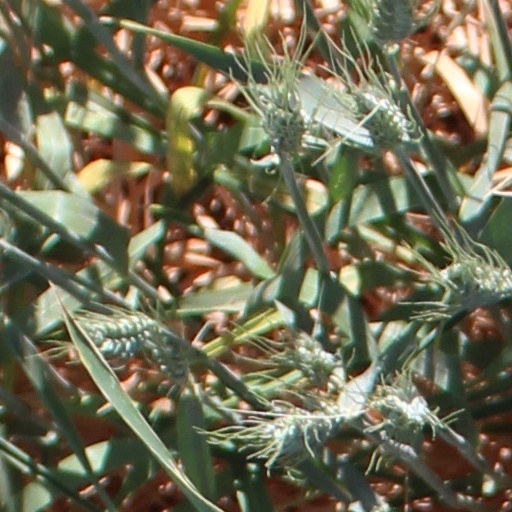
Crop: wheat